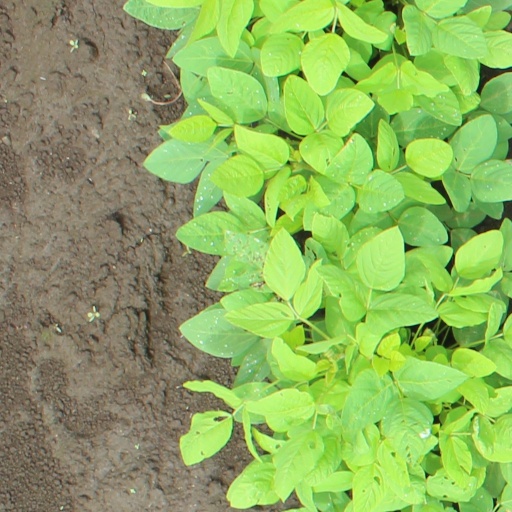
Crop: soybean